A1 in London

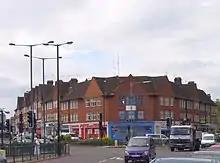
The A1 (Aylmer Road, left) diverging away from the original Great North Road (right)

After the Archway roundabout, the A1 enters a cutting, and becomes Archway Road. The original road north went up the very steep Highgate Hill (now the B519) to the village of Highgate. By 1808 this was proving unsuitable for increasingly heavy traffic, and a road, crossing the hill through a tunnel at a shallower gradient, was proposed by a mining engineer, Robert Vazie; a turnpike trust – the Highgate Archway Company – was set up and work started in 1810. The brick built tunnel collapsed during construction on 13 April 1812, and John Nash constructed a brick bridge, using a series of arches like a canal viaduct, to carry Hornsey Lane over what was now a cutting.